Angel

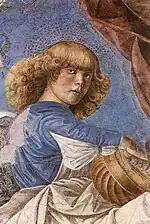
One of Melozzo's musician (seraphim) angels from the Basilica dei Santi Apostoli, now in the sacristy of St. Peter's Basilica

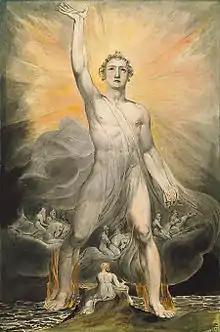
"Angel of the Revelation" by William Blake, created between c. 1803 and c. 1805

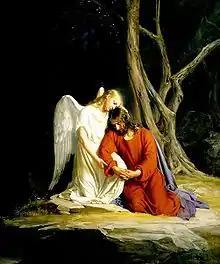
"Kristus i Getsemane" (1873), an angel comforting Jesus before his arrest in the Garden of Gethsemane, by Carl Heinrich Bloch (1834–1890)

Christian Medieval concept of angels derives from Hebrew and Greek scriptures. In the Bible angels are anthropomorphized intermediaries between God and humanity. Few angels appear to be impersonal forces of the divine will, while others have individual names and personalities.